Western Sydney International Airport

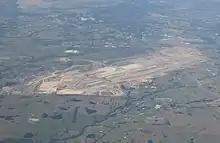
Aerial view of the airport under-construction and its surrounding area, April 2021

On 4 March 2019, the federal government proclaimed that the airport would be named Nancy Bird Walton International Airport in honour of the Australian aviator Nancy Bird Walton. Former NSW Premier Gladys Berejiklian stated that the naming is an "absolutely inspiring choice" as the name for the new airport. Former Australian Prime Minister Scott Morrison stated that "we now recognise Australia's greatest female aviation pioneer" in the naming of the airport, and members of Walton's family stated that they were "extremely excited and thrilled, and it's just a huge honour" for their mother and grandmother.